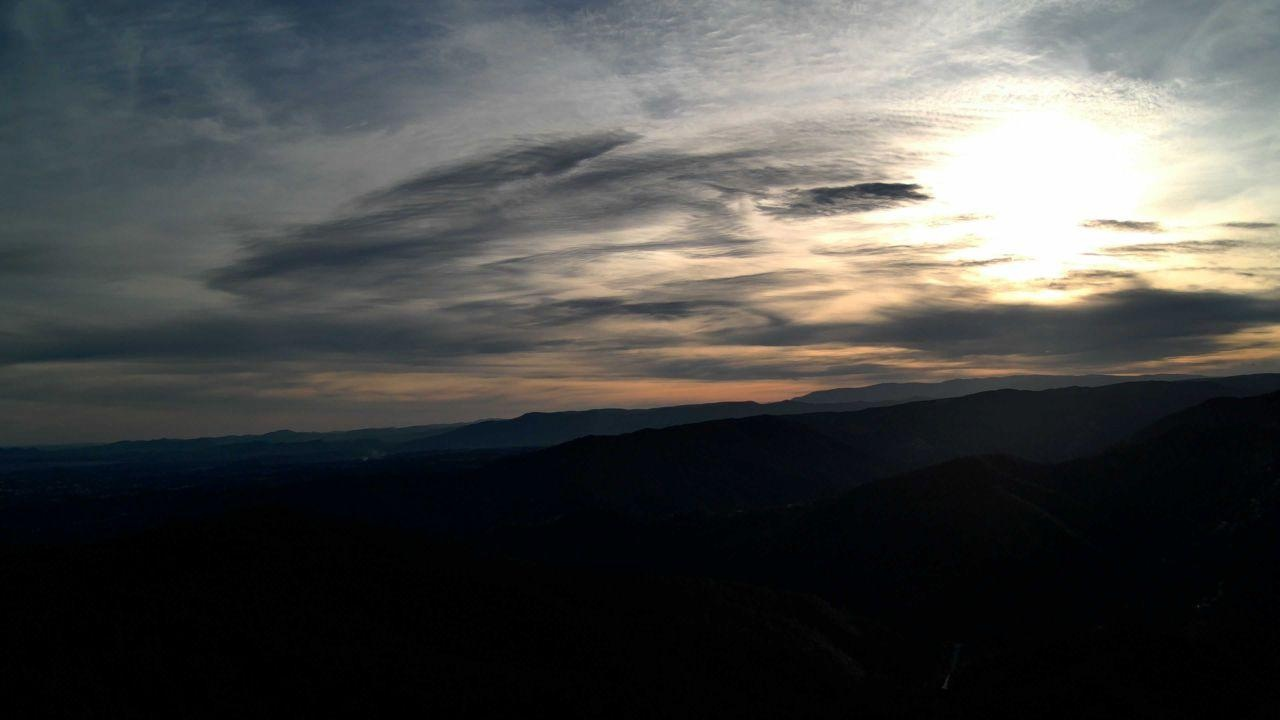
Fire: no
Smoke: no